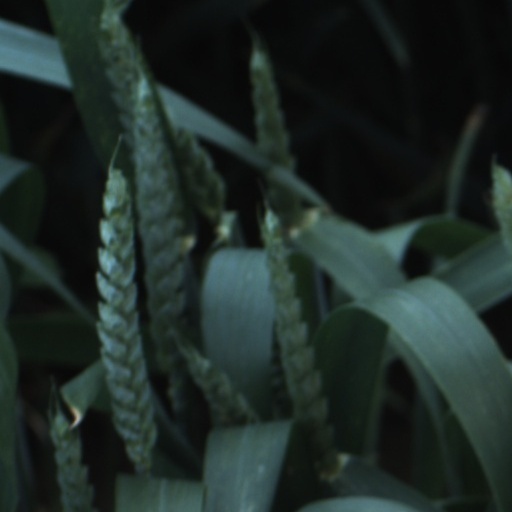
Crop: wheat